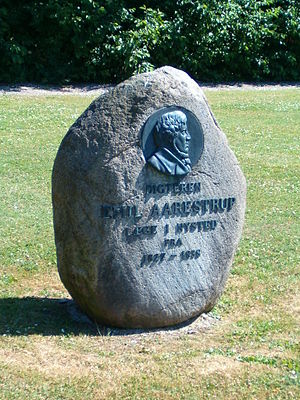
Nysted / Historie / Under enevælden
Emil Aarestrups mindesten
Nysted er en tidligere købstad – Danmarks sydligste – på det sydøstlige Lolland med 1.312 indbyggere, beliggende 27 km øst for Rødby, 24 km sydøst for Maribo, 19 km syd for Sakskøbing og 18 km sydvest for kommunesædet Nykøbing Falster. Byen hører til Guldborgsund Kommune og ligger i Region Sjælland.